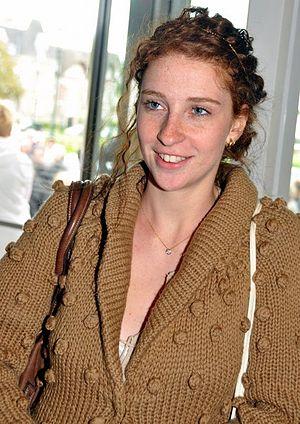
Lola Naymark au festival du film de Cabourg
Lola Naymark, née le 5 avril 1987 à Paris, est une actrice française.